1980 Irpinia earthquake

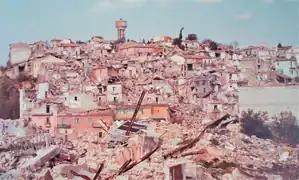

The 1980 Irpinia earthquake took place in Italy on 23 November 1980, with a moment magnitude of 6.9 and a maximum Mercalli intensity of X ("Extreme"). It left at least 2,483 people dead, at least 7,700 injured, and 250,000 homeless.